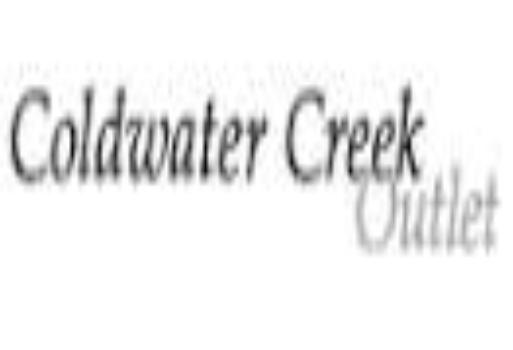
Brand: Coldwater Creek
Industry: Clothes